Paul Bako

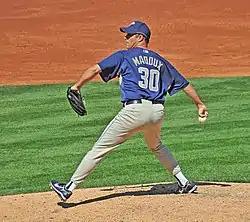
A man in a navy blue baseball jersey prepares to throw a baseball from a pitcher's mound with his right hand. His jersey reads "Maddux" in small tan print and "30" in larger tan print. He is wearing a navy blue baseball cap and gray baseball pants.

Bako remained with the Braves for the 2001 season, where he was the backup to Javy López. He batted .212, amassing the third-highest (20) walk total among Atlanta's bench players and batting in 15 runs. His top performances of the season were a 3-for-4 game against the Montreal Expos in August and a 2-for-3 night—with 2 walks—in October against Florida. Bako appeared in three games during the 2001 National League Division Series (NLDS), his first playoff appearances, and three more during the National League Championship Series (NLCS). In Game 3 of the NLDS, Bako went 2-for-2 with a two-run home run in the second inning; he also batted in a third run on a squeeze bunt in the fourth.